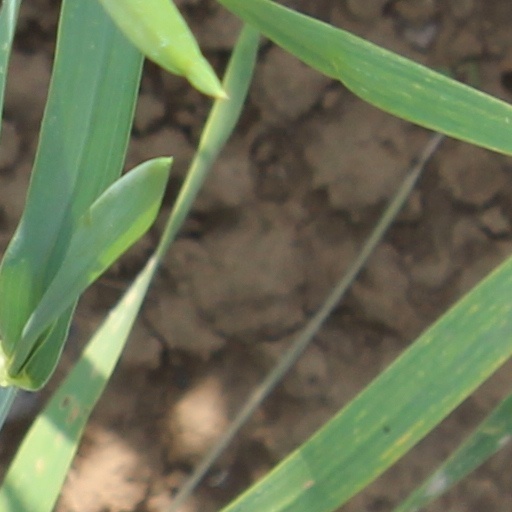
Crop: wheat